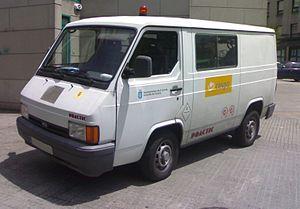
Le Nissan Trade est un véhicule utilitaire léger produite en Espagne de 1987 à 2001 par Nissan Motor Ibérica S.A., la filiale espagnole du groupe japonais Nissan. Elle fut également commercialisée en version châssis cabine destinée aux carrossiers spécialisés, jusqu'en 1998.